Würzburg Hauptbahnhof

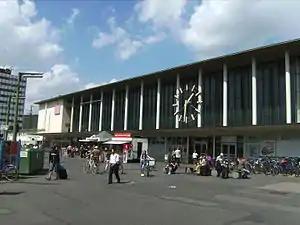

Würzburg Hauptbahnhof is a railway station for the city of Würzburg in the German state of Bavaria. It was opened in 1864 to the north of the inner city as a replacement for the former "Ludwigsbahnhof" (Ludwig's station) in the city centre, the capacity of which had been exhausted by the dramatic increase of rail traffic. Even today, Würzburg station is one of the major stations in Bavaria, since it lies at the intersection of several heavily used rail corridors. In particular, the routes in the north–south direction from Hamburg and Bremen to Munich as well as in west–east direction from the Rhine-Ruhr and Rhine-Main to Nuremberg and Vienna. Apart from Aschaffenburg Hauptbahnhof, Würzburg is the only station in Lower Franconia to be served by Intercity-Express services. With its combination of rail, tram and bus services, the station is the main hub for public transport in the city and the district of Würzburg.